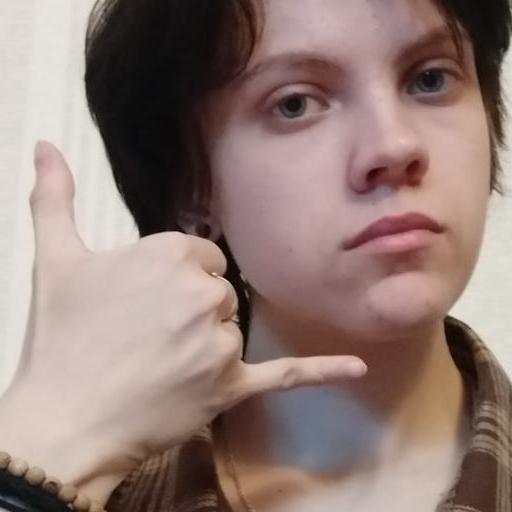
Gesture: call